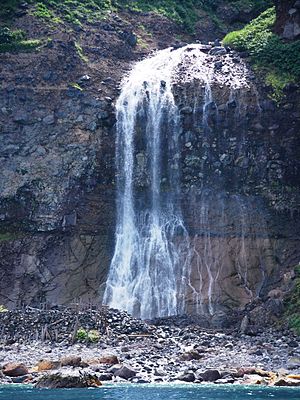
Shiretoko Nationalpark
Kamuiwakkavandfaldet
"Shiretoko National Park er en nationalpark der omfatter det meste af Shiretokohalvøen på den nordøstlige del af øen Hokkaidō i den nordlige del af Japan. Ordet ""Shiretoko"" er afledt af Ainu ordet ""sir etok"", der bertyder ""stedet hvor jorden rager ud"".